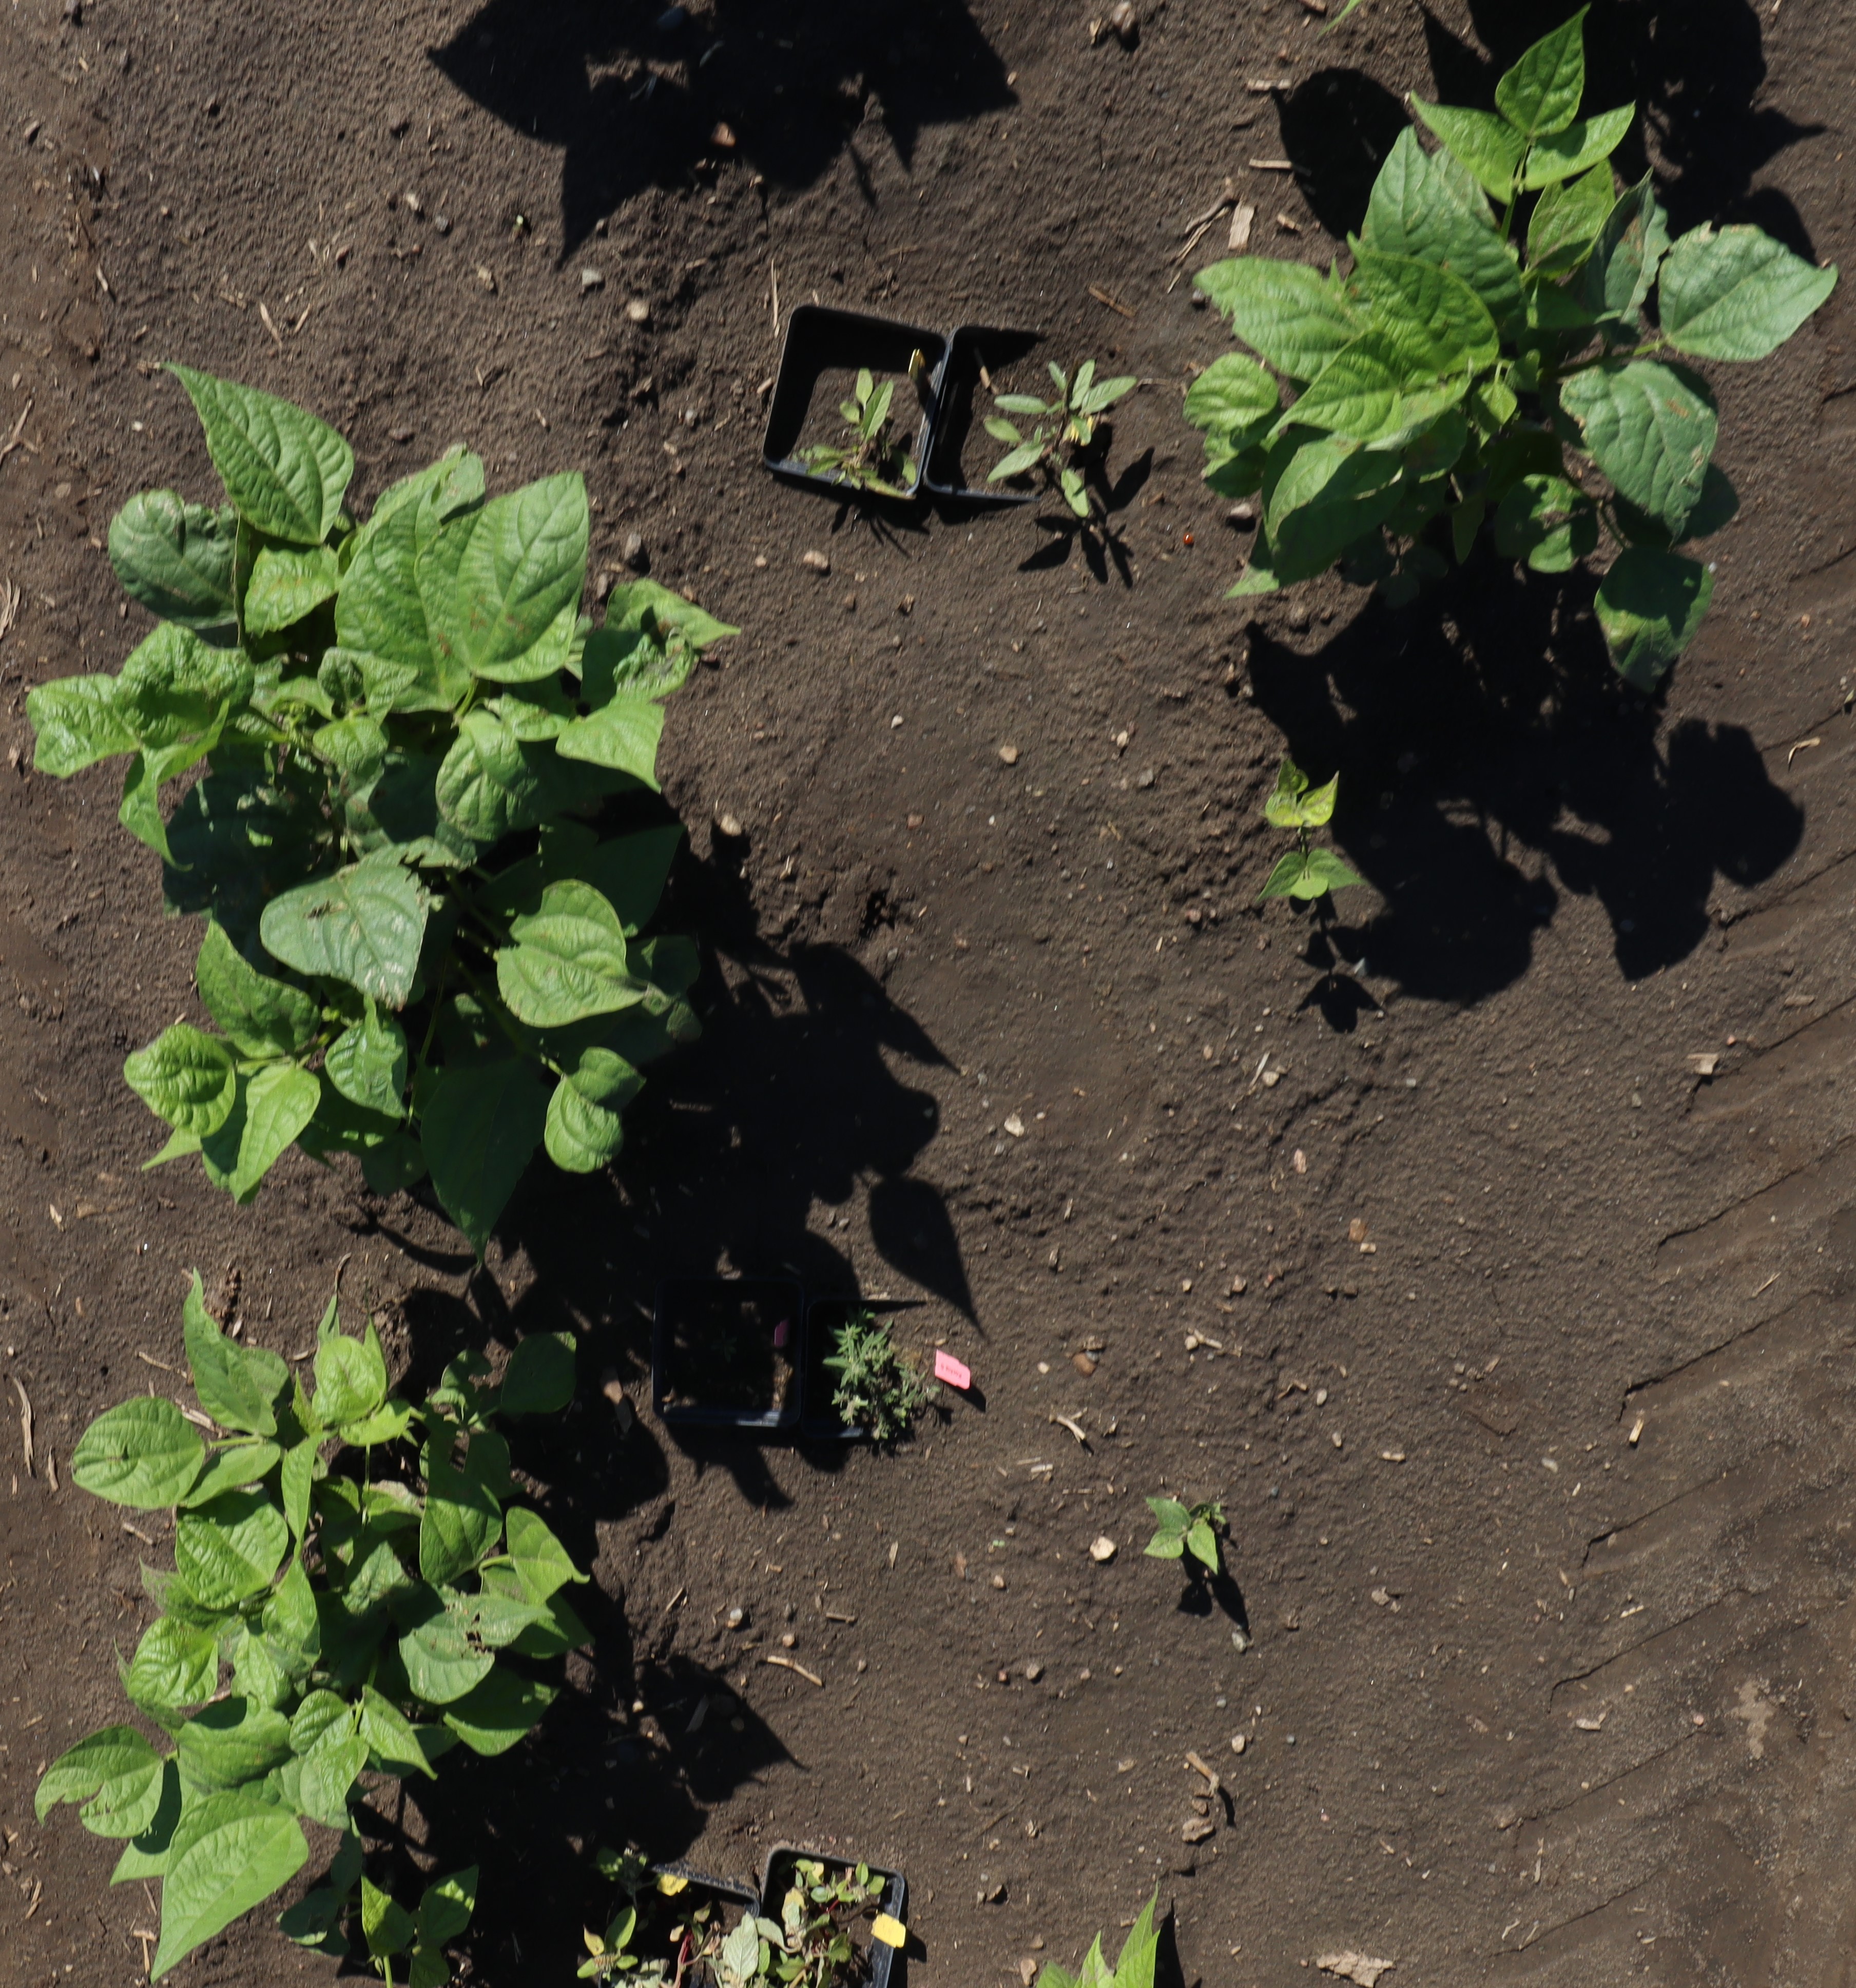
Crop: Black bean
Objects: Waterhemp, Waterhemp, Blackbean, Blackbean, Blackbean, Blackbean, Blackbean, Kochia, Blackbean